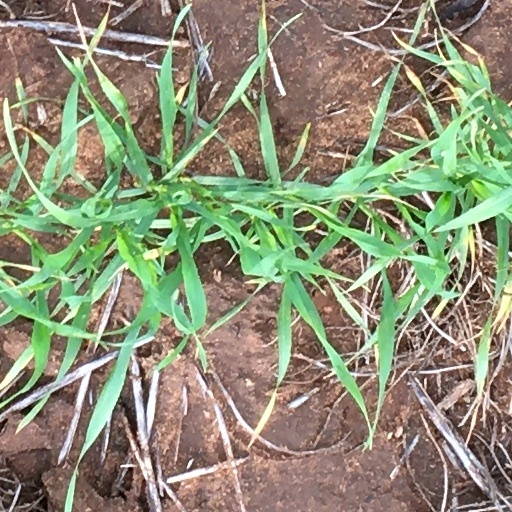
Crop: wheat